Mark LeCras

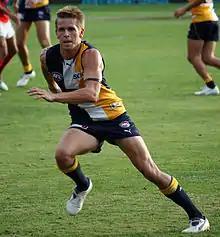
LeCras in 2009

In round 16 of 2010, LeCras kicked a personal best of 12 goals, doubling his previous record of 6, in an outstanding individual display against Essendon at Etihad Stadium. It broke the previous record of 11 (kicked by Stephen Milne) for the most goals kicked by an individual in a game at the stadium. This was one of a few highlights in a dark season for the Eagles in which they won the wooden spoon for the first time in its history. The performance also earned LeCras 226 points in the Herald Sun Supercoach competition, the highest score for the 2010 season. LeCras later finished Third in the Coleman Medal with 63 goals from 21 games, behind Jack Riewoldt and Barry Hall. On 10 September 2010, LeCras was awarded the "prestigious" award of the West Coast Eagles Club Champion.